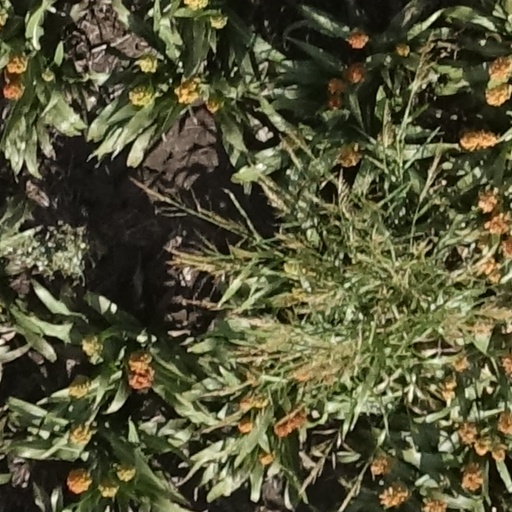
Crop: sorghum